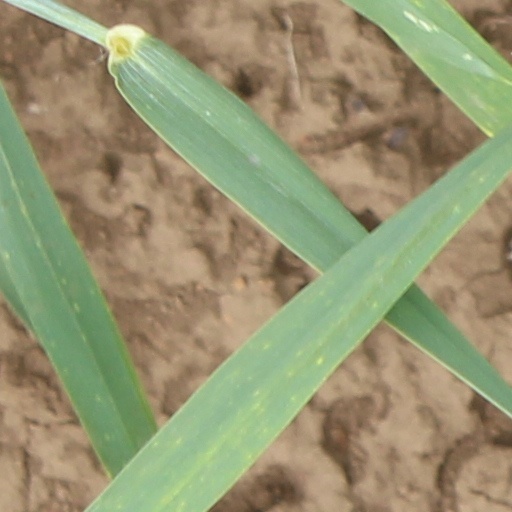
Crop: wheat